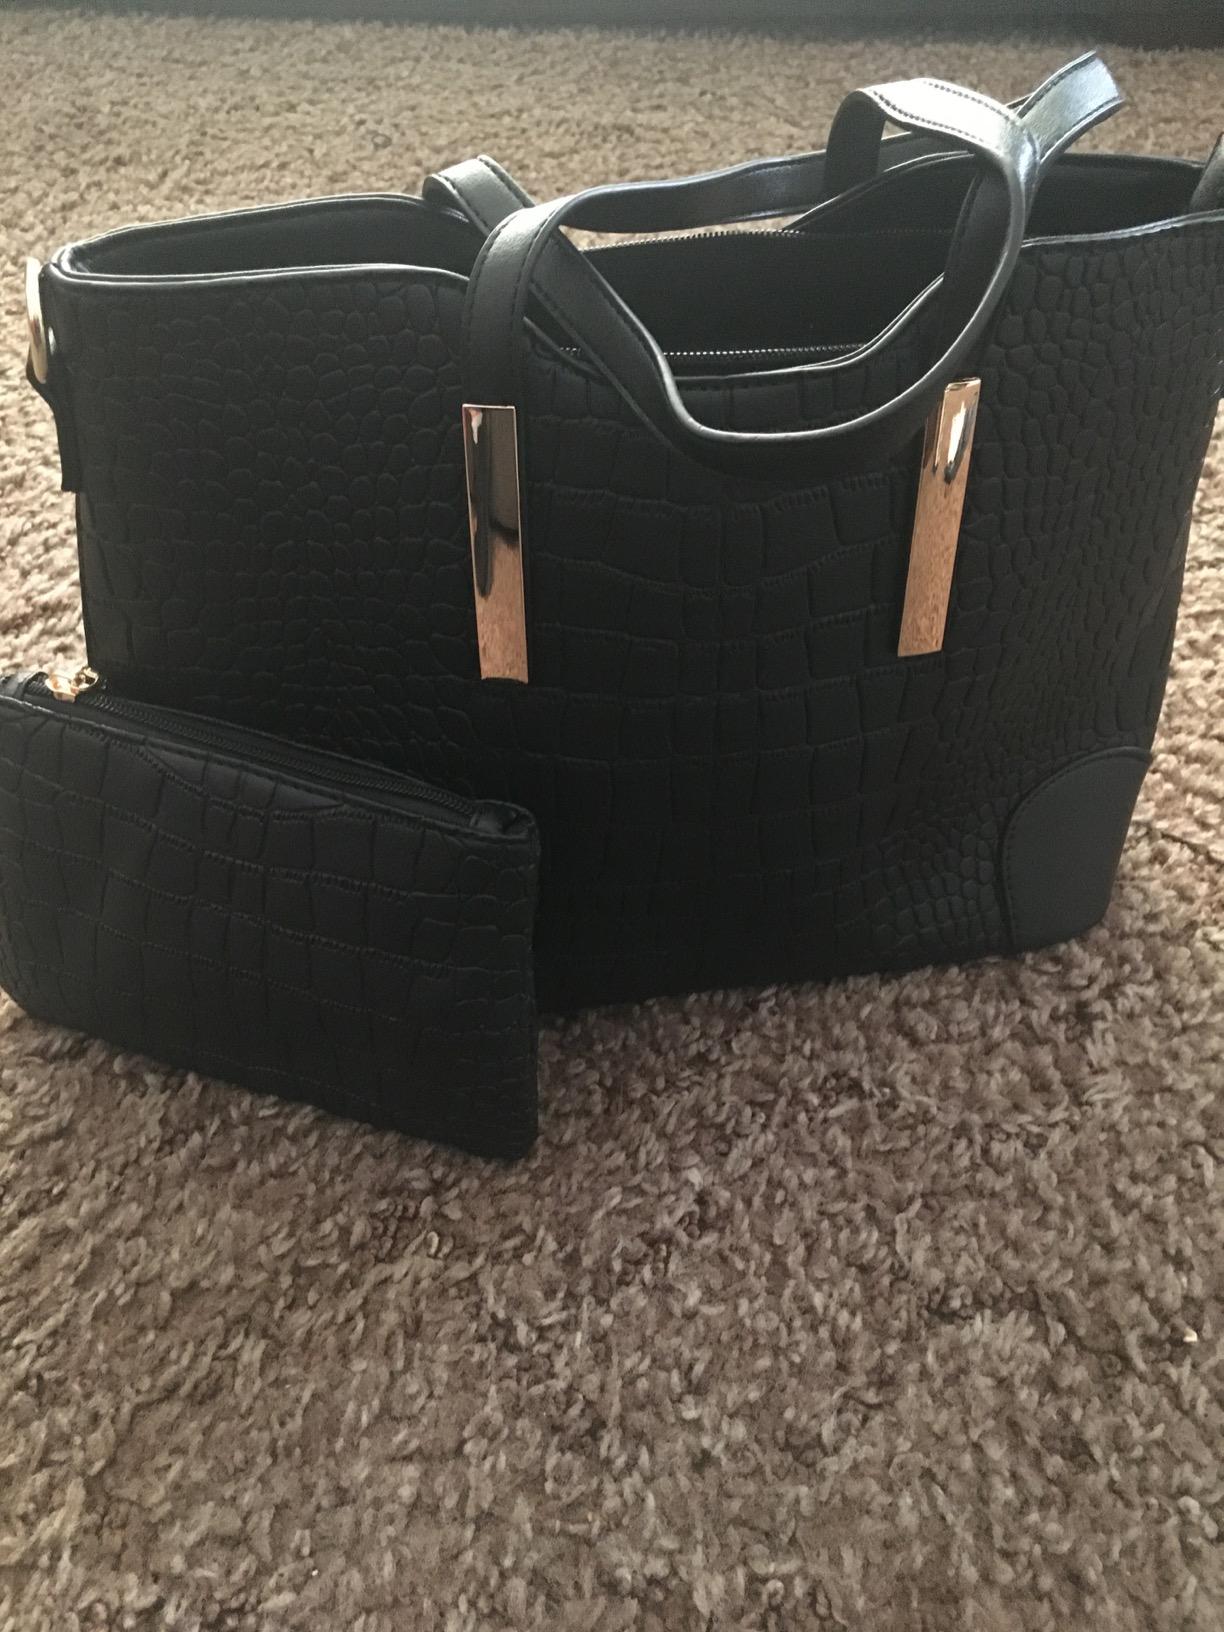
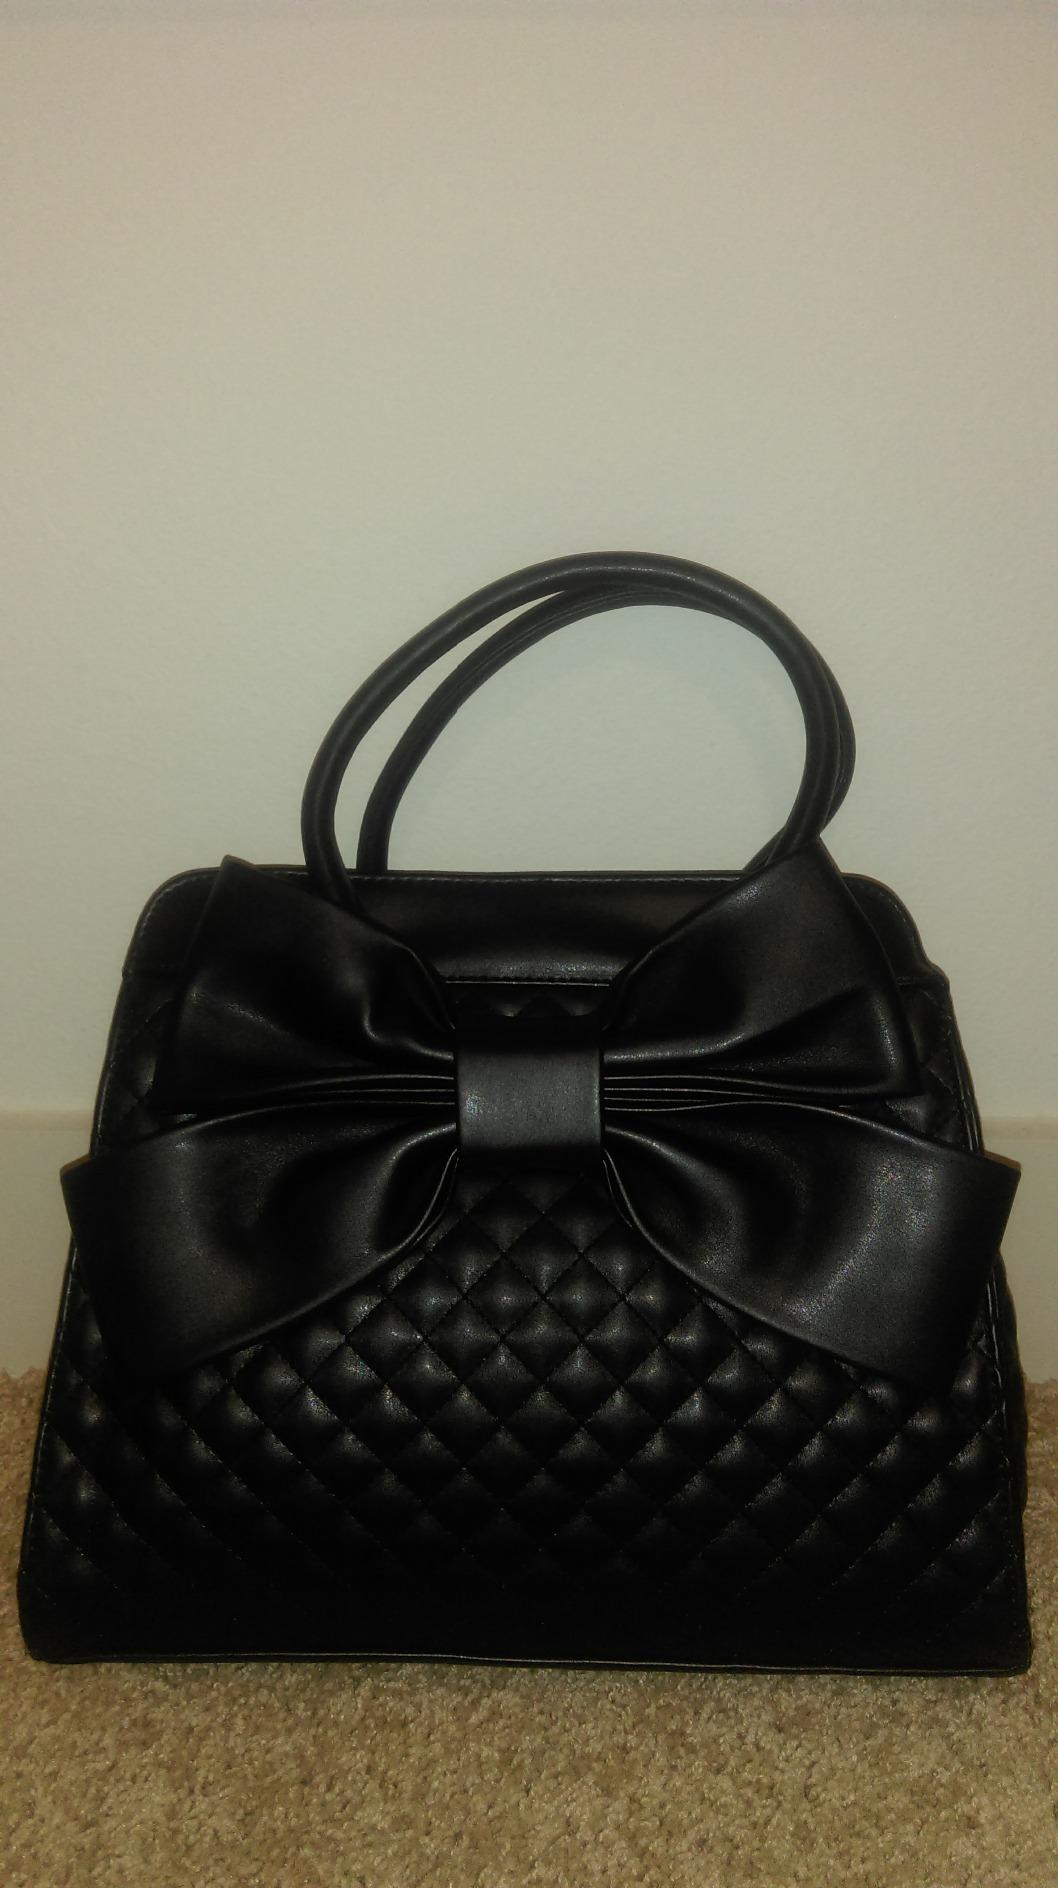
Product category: accessories_handbag
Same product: no